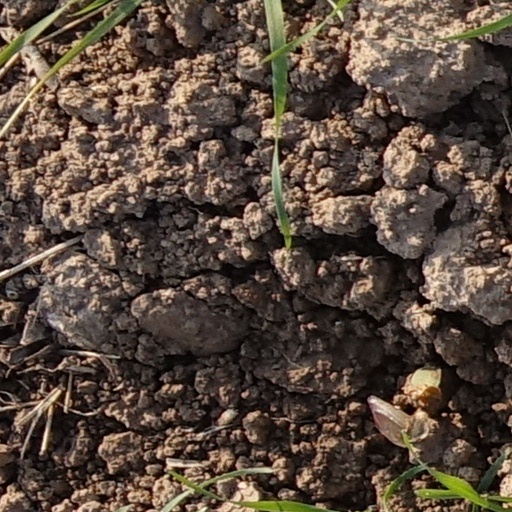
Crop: wheat